Kingdom Hearts Coded

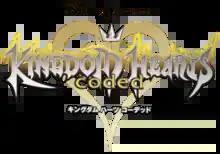
The logo of "Kingdom Hearts coded"

is an episodic action role-playing puzzle video game developed and published by Square Enix, in collaboration with Disney Interactive Studios, for mobile phones. "Coded" was a Japan-only release announced at the 2007 Tokyo Game Show. A Nintendo DS remake, titled Kingdom Hearts Re:coded, was released in Japan, North America, Europe, and Australia. A cinematic remake of the game was included in the "Kingdom Hearts HD 2.5 Remix" video game compilation for the PlayStation 3, PlayStation 4, Xbox One, Windows, and Nintendo Switch.